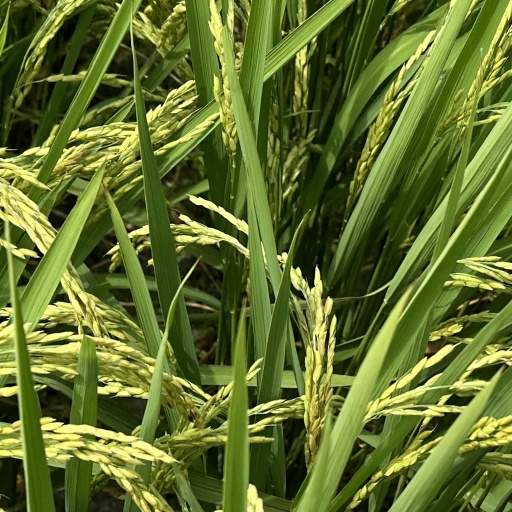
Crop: rice